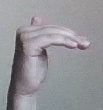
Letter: khaa